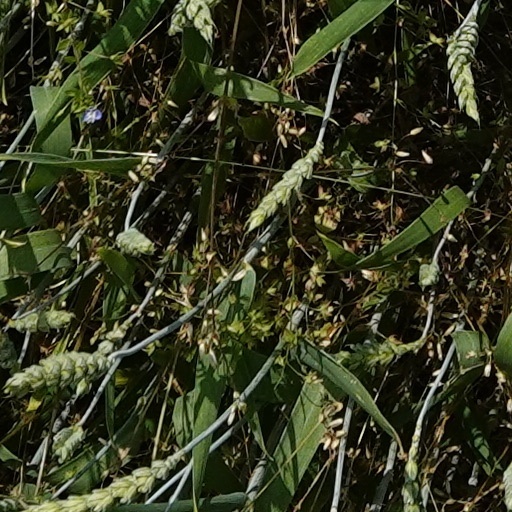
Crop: wheat